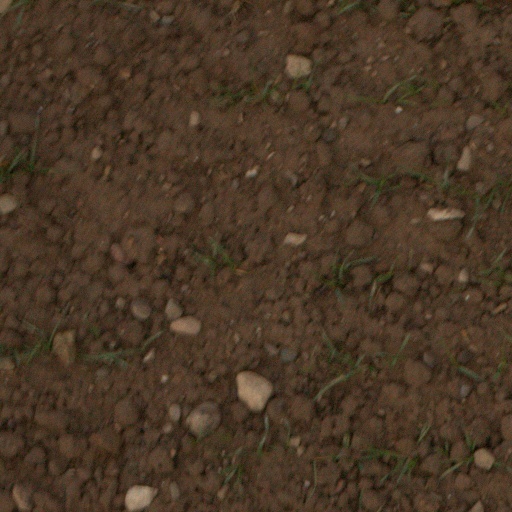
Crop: wheat